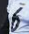
Number: 6